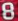
Number: 8